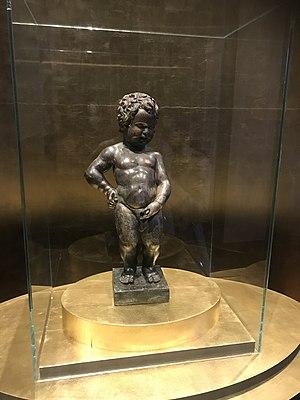
Le Manneken-Pis à Bruxelles, Belgique. La statuette originale en bronze a été créée par Jérôme Duquesnoy l'Ancien, en 1619. L'original étant conservé à la Maison du Roi, musée de la ville de Bruxelles. Celle exposée de nos jours à l'angle des rues de l'Étuve et du Chêne est une réplique datant de 1965,
Manneken-Pis, signifiant « le petit homme [qui] pisse » en bruxellois, est une fontaine sous la forme d'une statue en bronze de 55,5 centimètres de hauteur qui représente un petit garçon nu en train d'uriner. Elle est située au cœur de Bruxelles, à deux pas de la Grand-Place, à l'intersection de la rue de l'Étuve et de la rue du Chêne. Depuis 1965, la statuette présente sur place est une copie à l'identique de celle conçue en 1619-1620 qui est précieusement conservée au Musée de la Ville de Bruxelles situé dans la Maison du Roi. Manneken-Pis est le symbole le plus connu des Bruxellois, il personnifie aussi leur sens de l'humour et leur indépendance d'esprit.